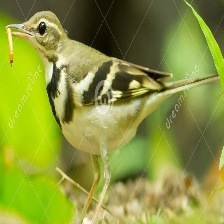
Species: FOREST WAGTAIL
Scientific name: DENDRONANTHUS INDICUS